Oshki

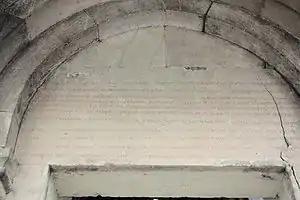
Inscription in Georgian language, telling who were builders of Oshki.

The first inscription in Oshki temple is drawn with Sanguri color and is located over the southern main entrance to the temple. Nowadays 12 lines still exist. All inscriptions are written with Mrgvlovani, the earliest version of Georgian script. The original can be seen on the illustration in the right. The first scientist who explored this inscription was Marie-Félicité Brosset, a French orientalist who specialized in Georgian and Armenian studies. Later these inscriptions were researched by Ekvtime Takaishvili and Wachtang Djobadze. As noted by Wachtang Djobadze, the first inscription gives a lot of information about the temple. It mentions the names of Ktetors of the church – Georgian kings Bagrat Eristavt-Eristavi and David III of Tao. Also there is information about architect of the church – someone called Grigol.